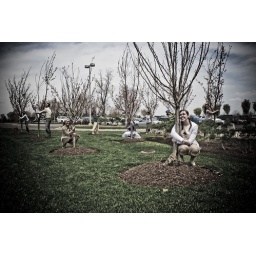
We had an impromptu tree hugging last week here at the office in celebration of Earth Day